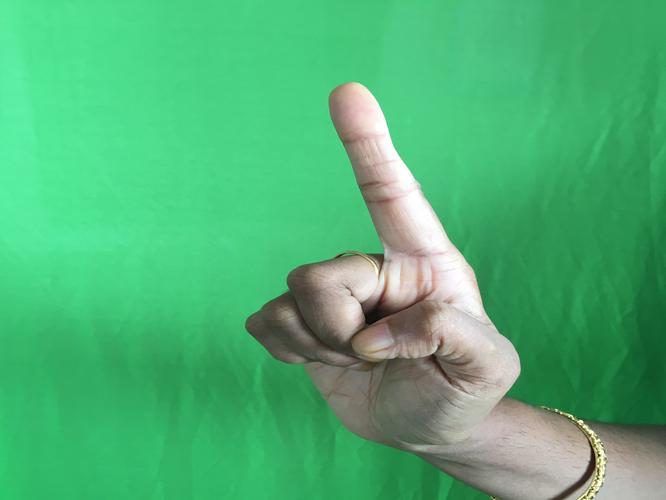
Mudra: Suchi
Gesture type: single_hand